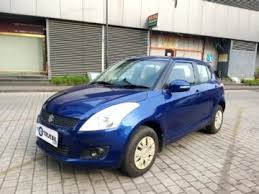
Label: noambulance